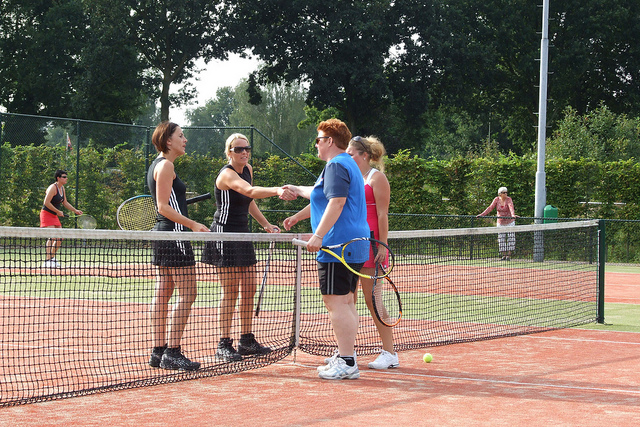
hình ảnh các vận động viên tennis đang giao hữu sau khi kết thúc trận đấu tennis